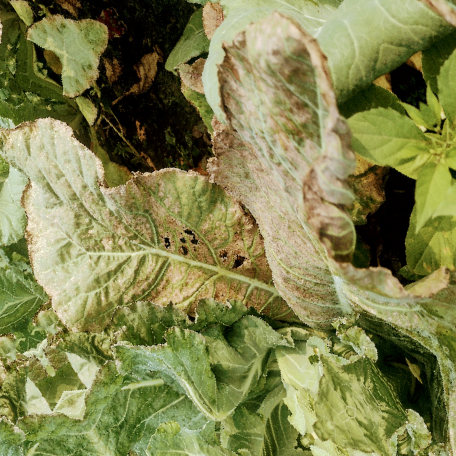
Label: Downy Mildew